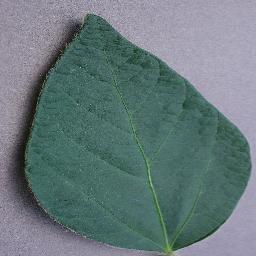
Label: Soybean___healthy